Hide and Seek (2018 film)

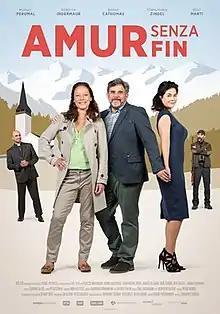
Film poster

Hide and Seek is a Swiss romantic comedy-drama film directed by Christoph Schaub. It is the first-ever Romansh language television film and made its debut at the Locarno Festival. The film was also screened at the Toronto International Film Festival before airing on Swiss national television in September 2018. Cinema Management Group purchased the international distribution rights for the film.